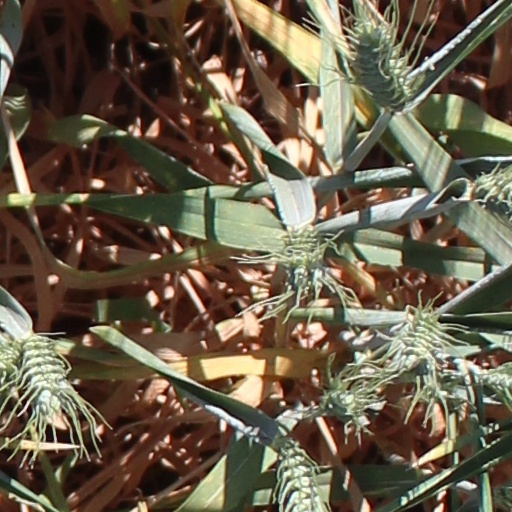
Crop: wheat